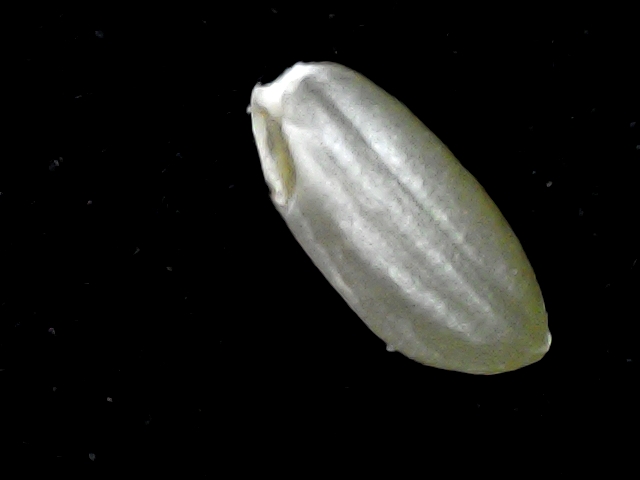
Rice variety: BD39